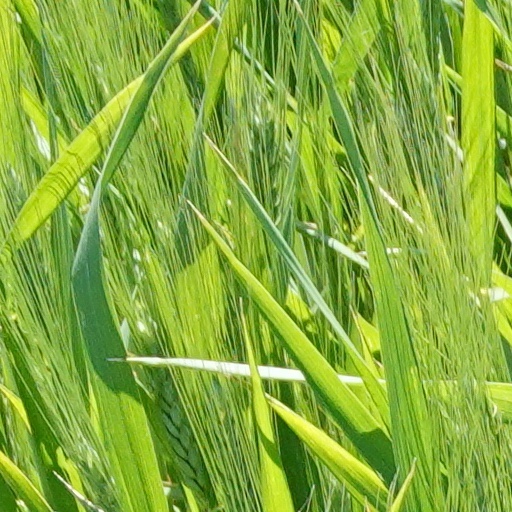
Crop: wheat